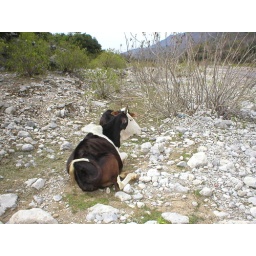
Cow in a dry river bed